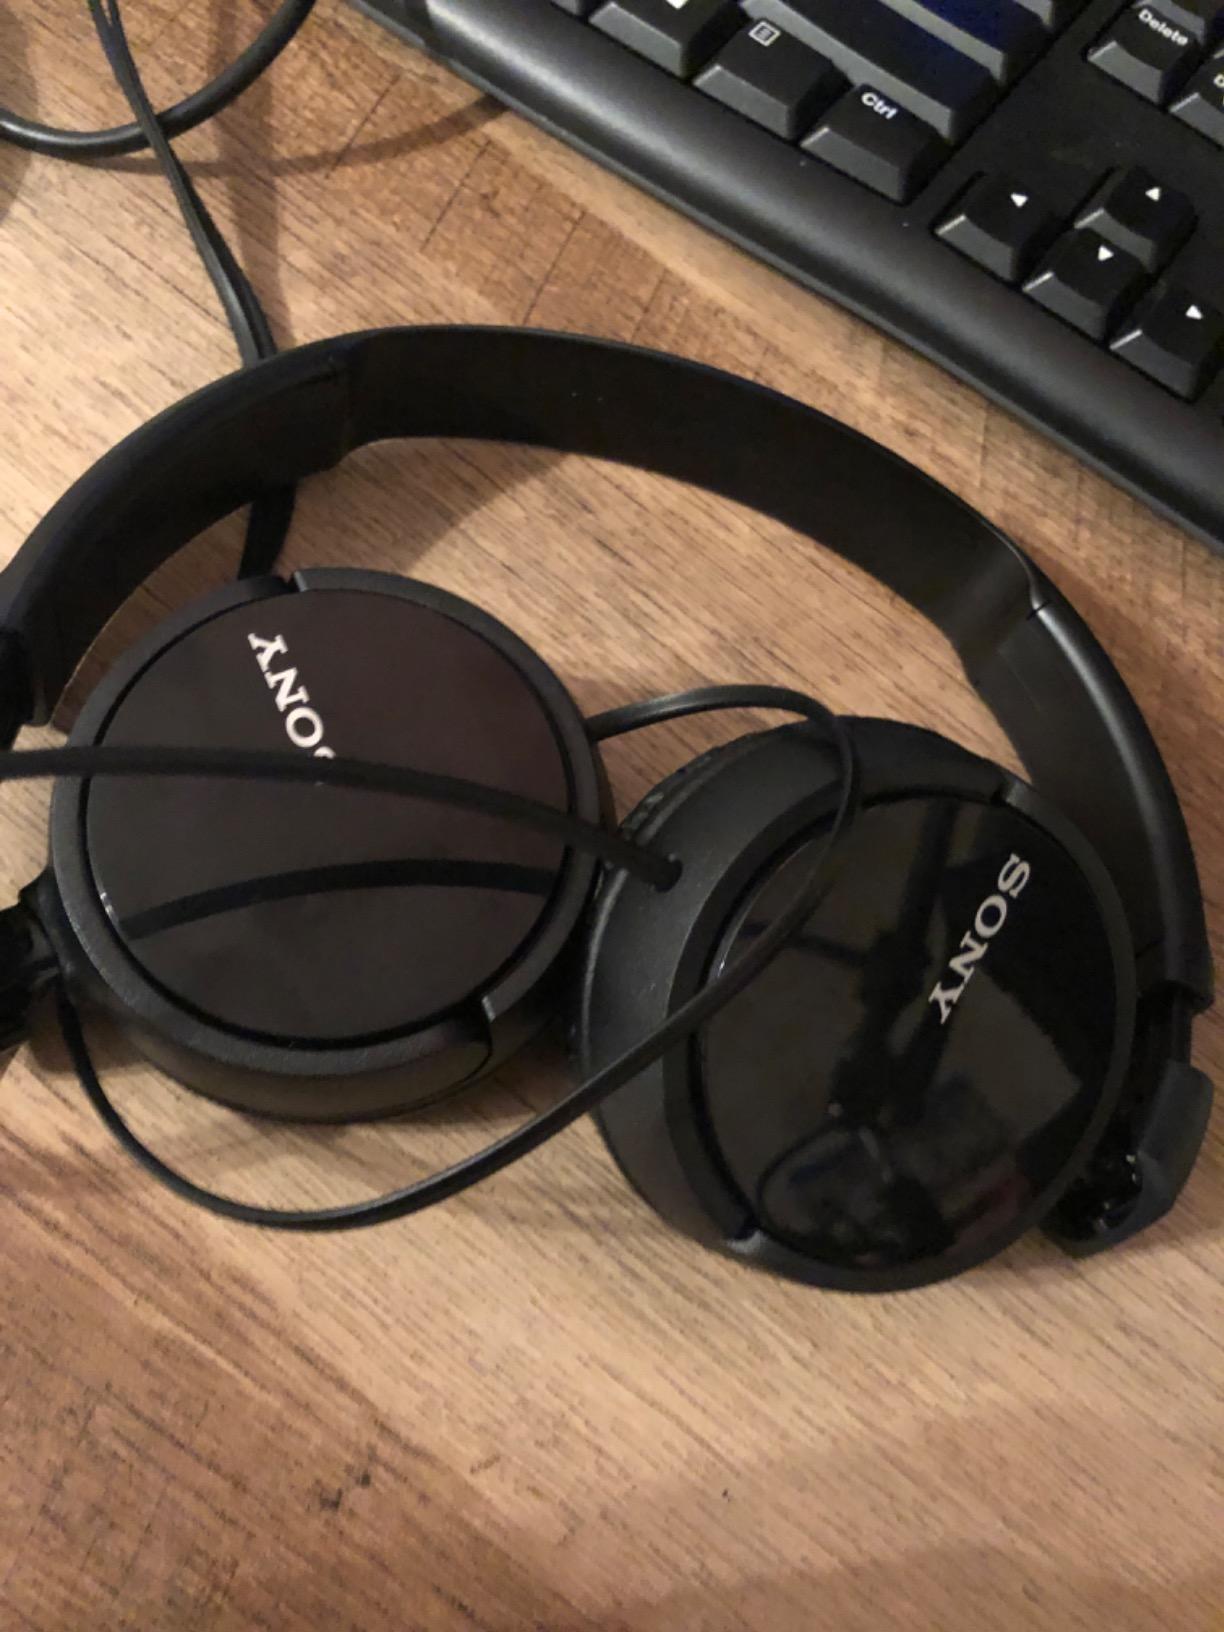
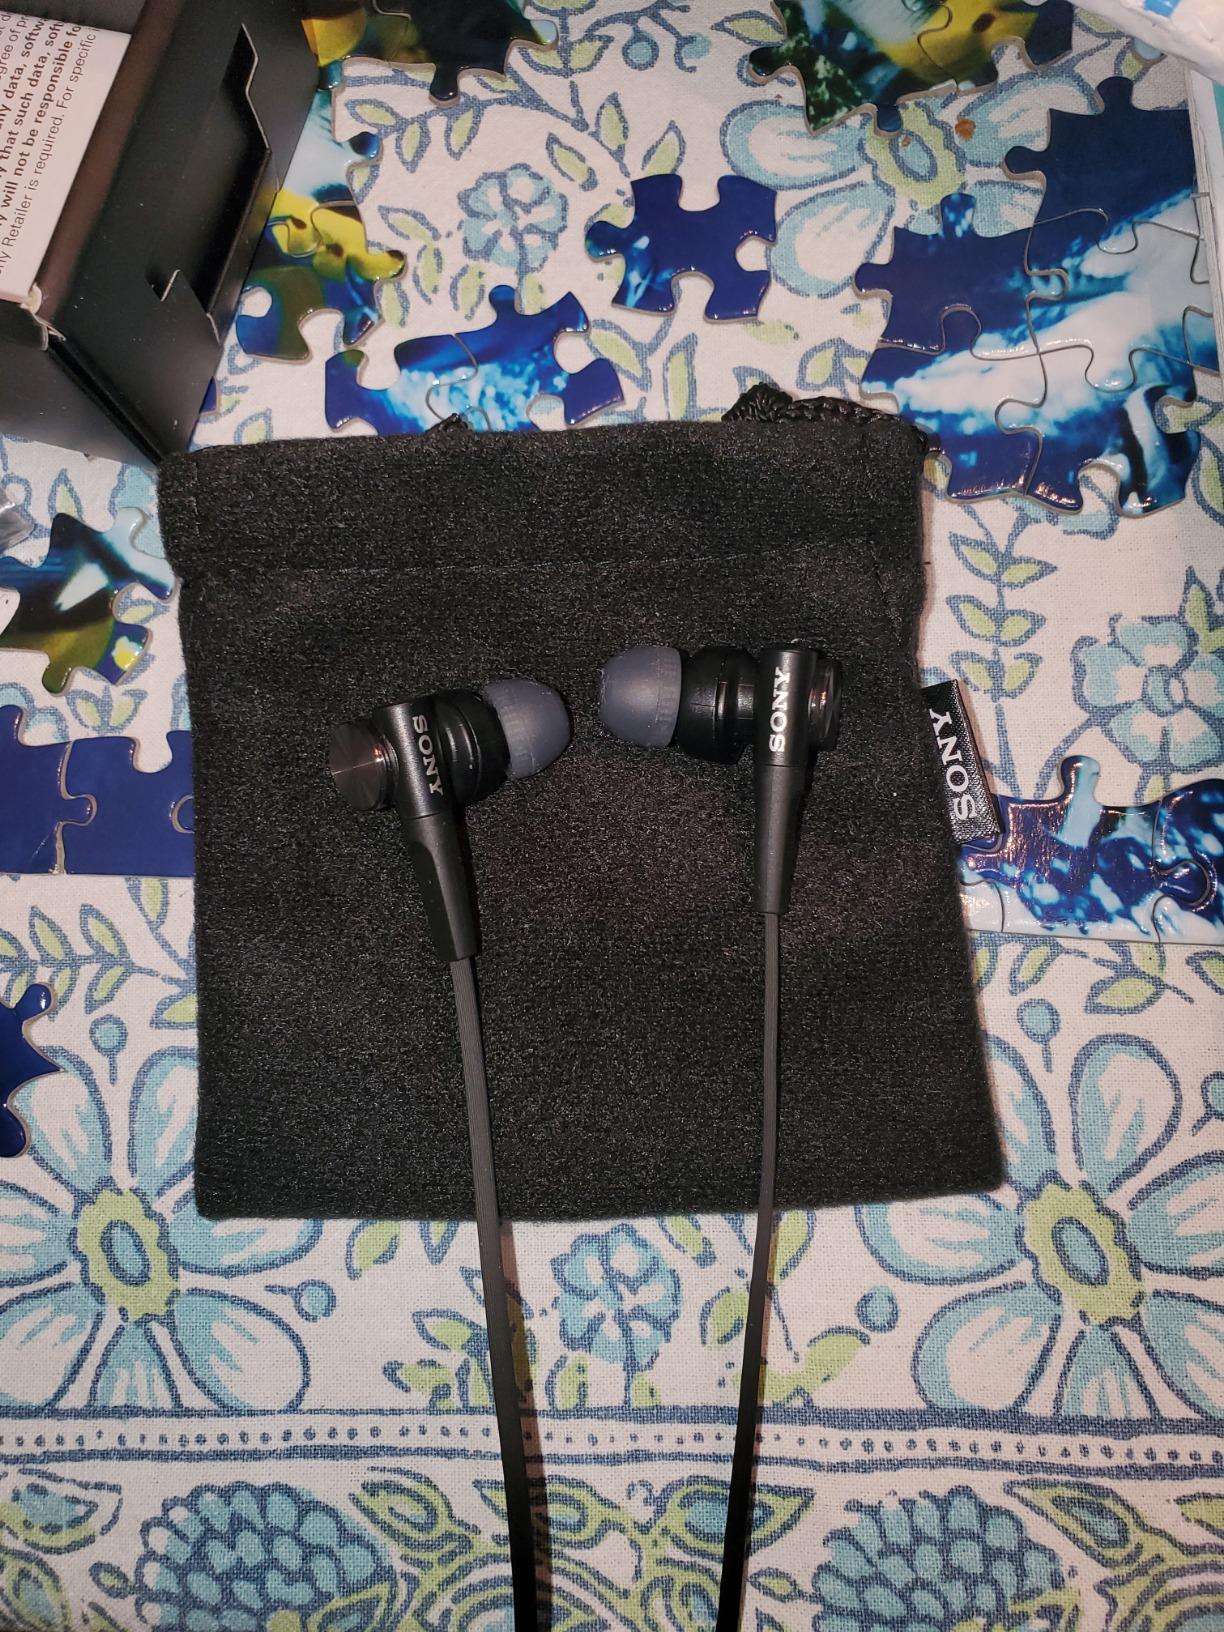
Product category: headphones
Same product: no